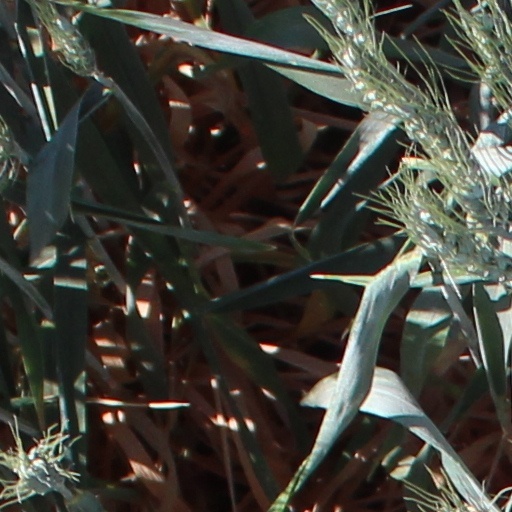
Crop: wheat